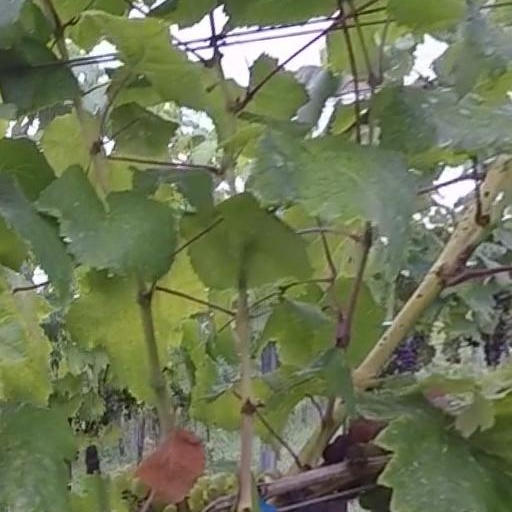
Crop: grape